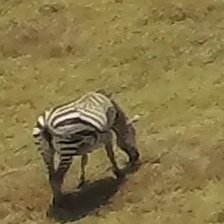
Pose orientation: back-right